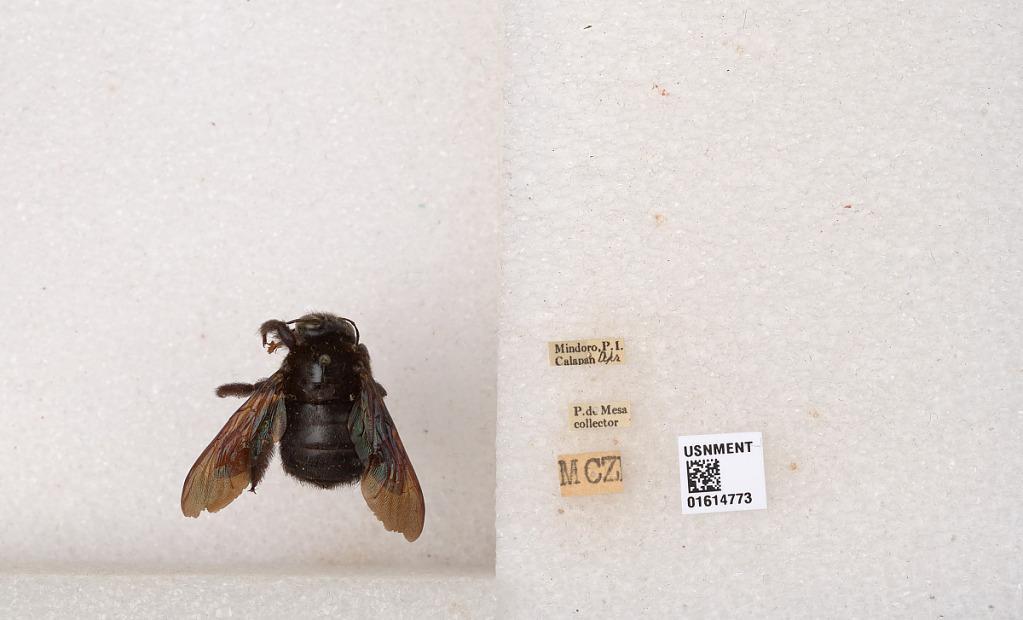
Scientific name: Xylocopa
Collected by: P. De Mesa
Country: Philippines
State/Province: Mimaropa
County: Oriental Mindoro
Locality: Calapan